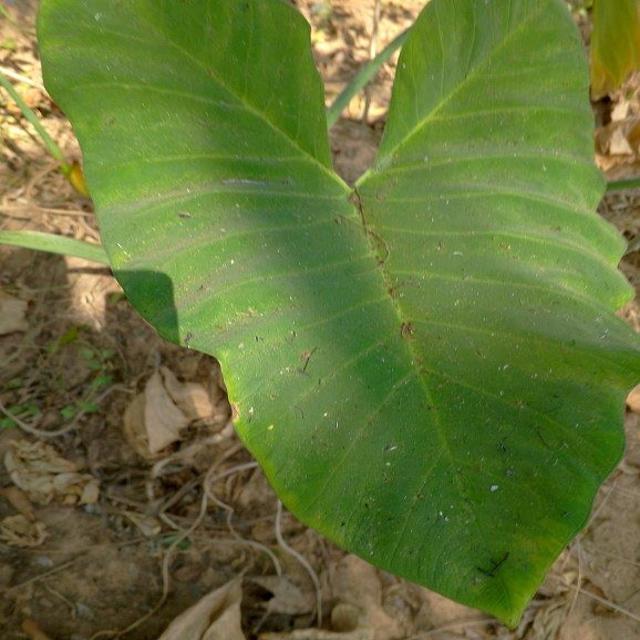
Label: Healthy